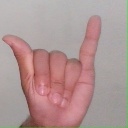
अक्षर: य